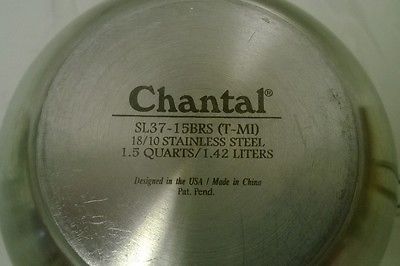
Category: kettle